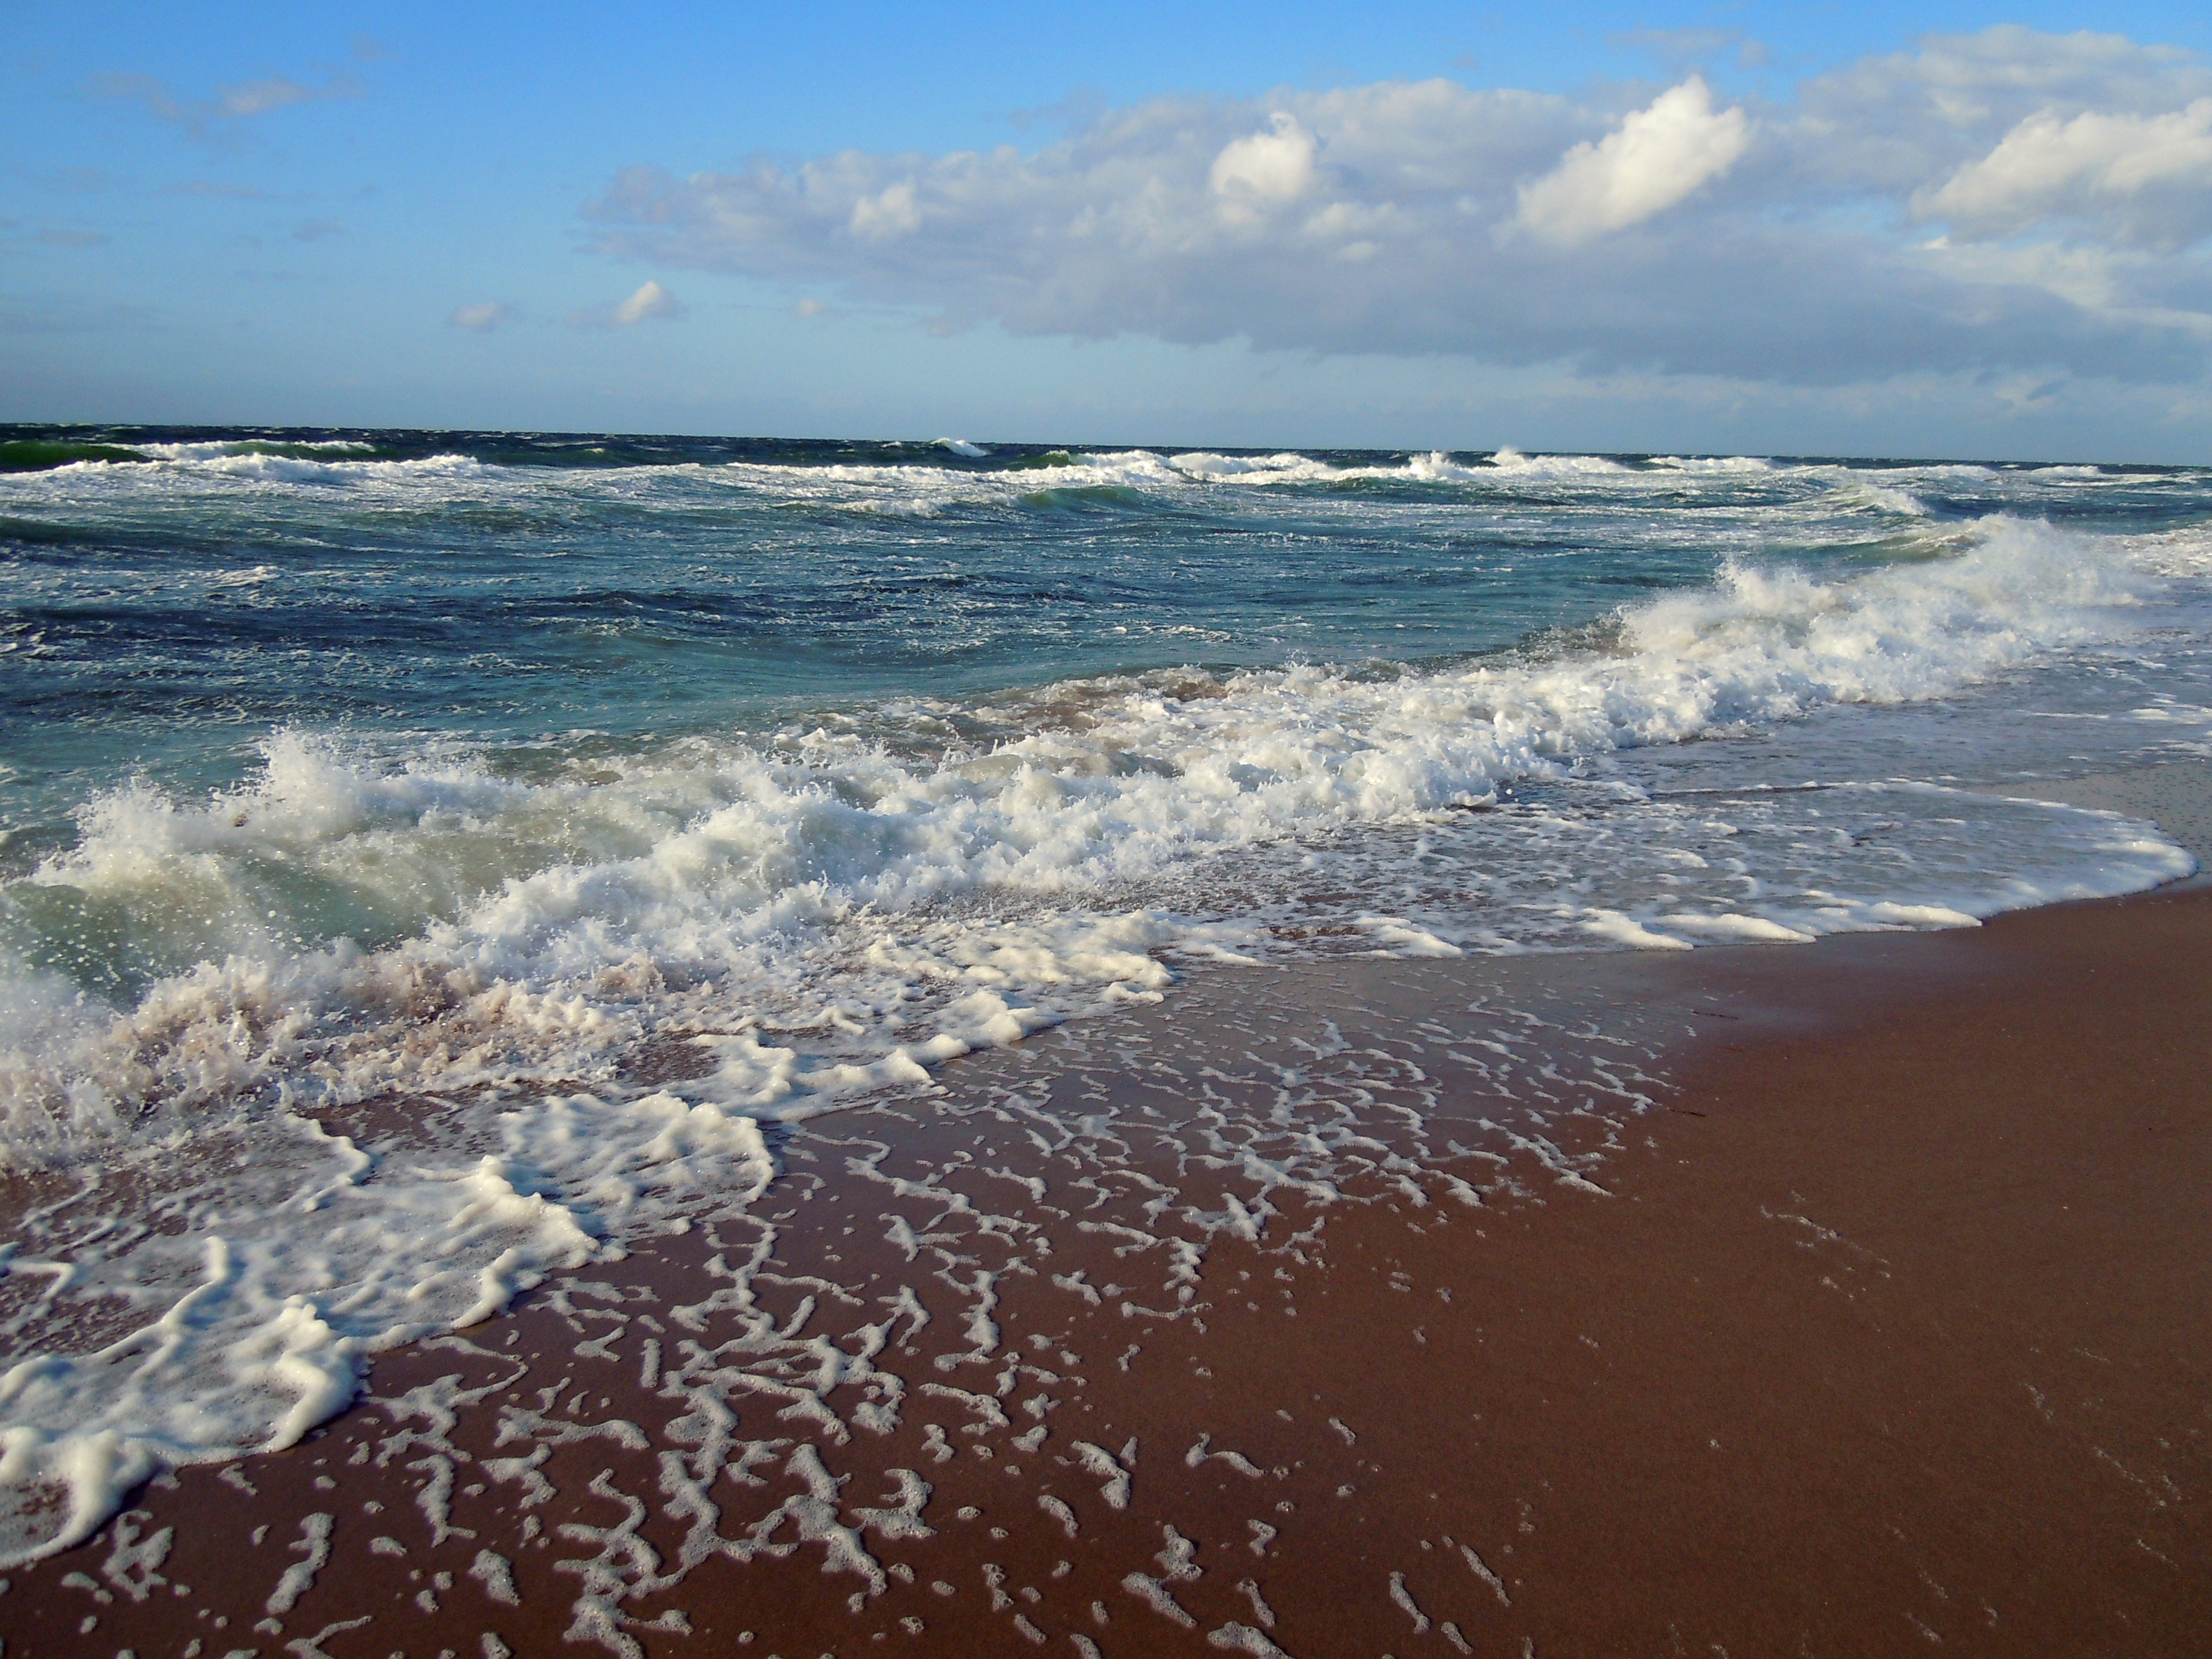
beach, sea, coast, water, sand, ocean, horizon, cloud, shore, wave, wind, ice, bay, body of water, cape, arctic ocean, mudflat, wind wave, agitated lake